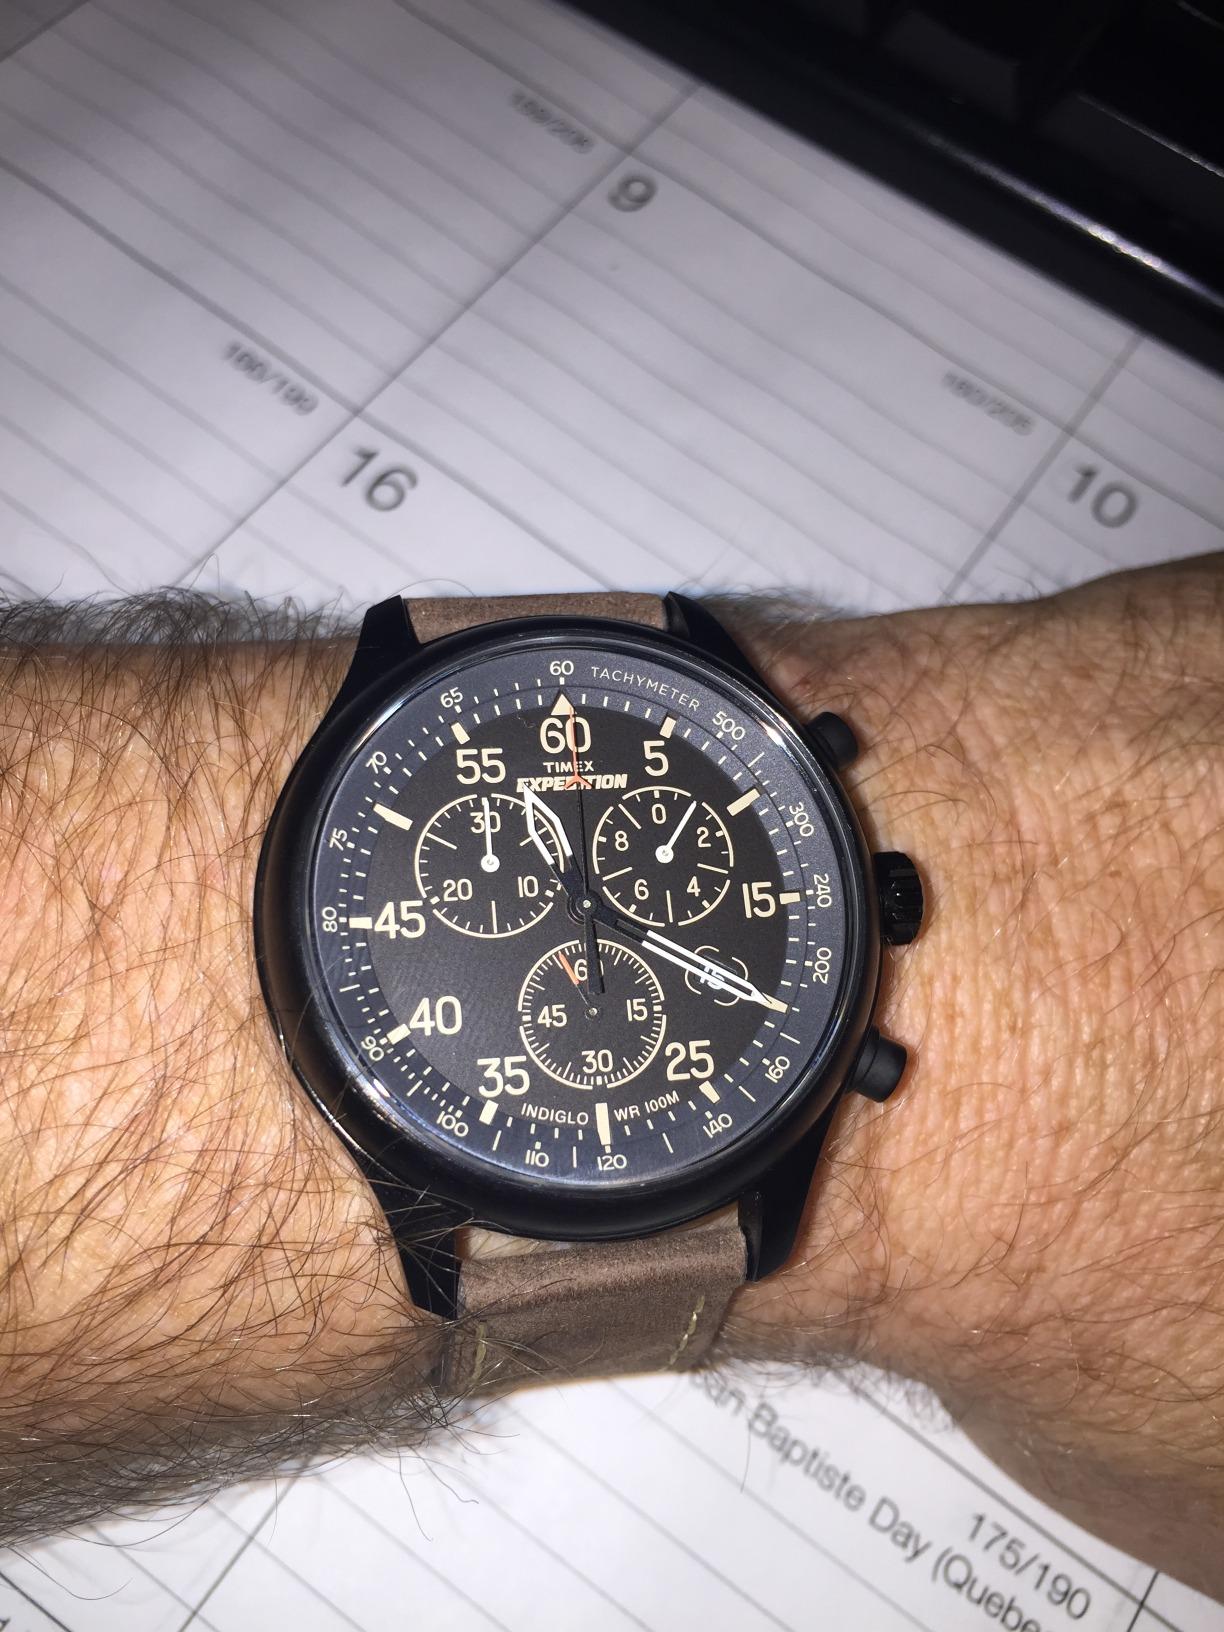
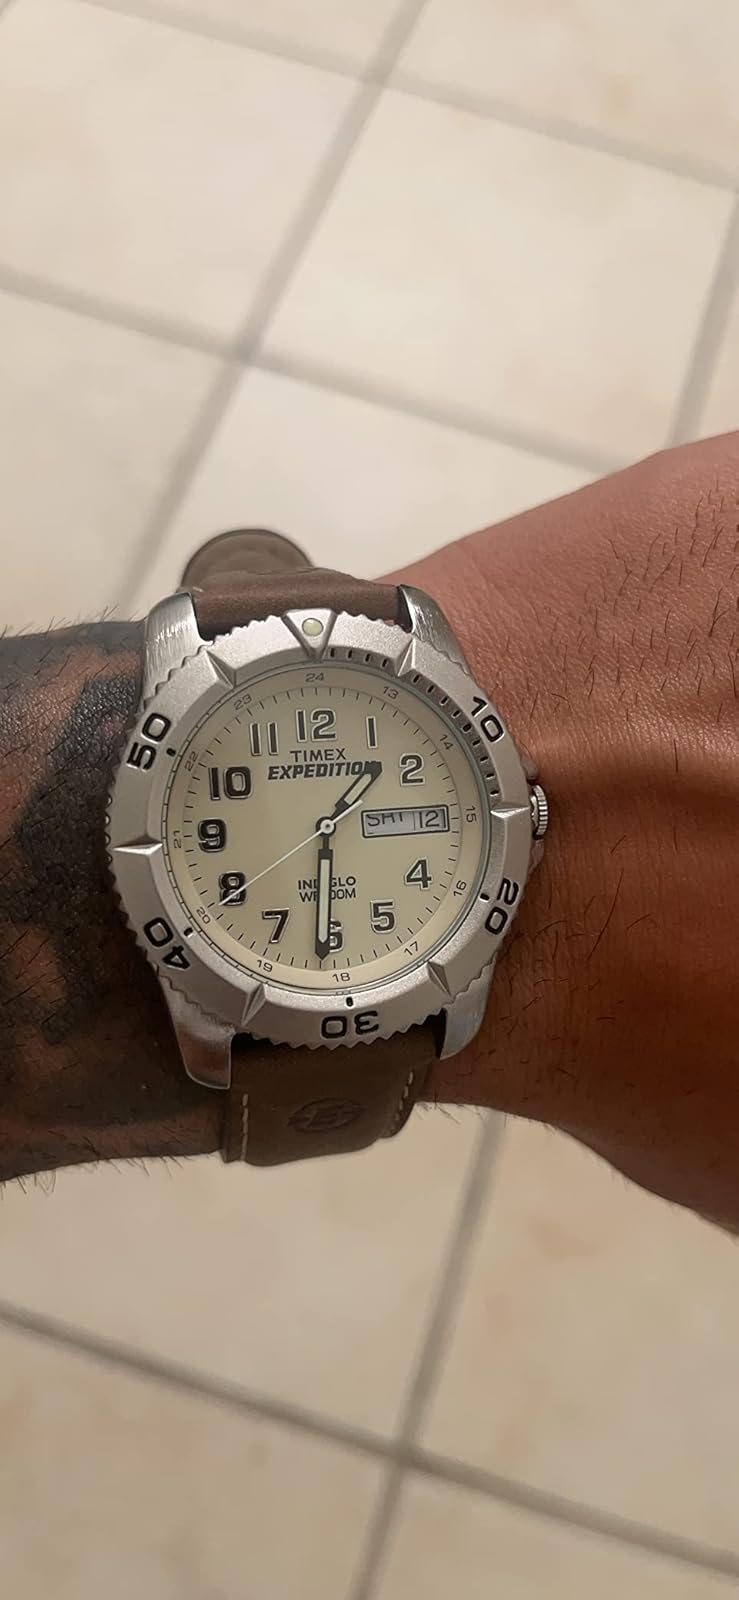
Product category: accessories_watch
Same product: no